IBM 1403

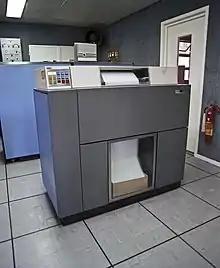
Latest 1403 printer

The IBM 1403 line printer was introduced as part of the IBM 1401 computer in 1959 and had an especially long life in the IBM product line.